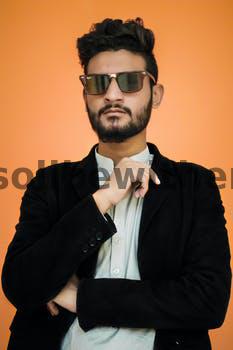
Label: Watermark